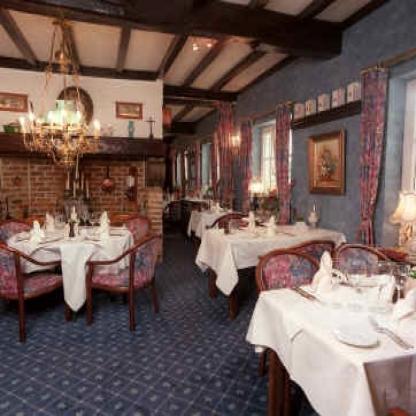
Scene: Indoor